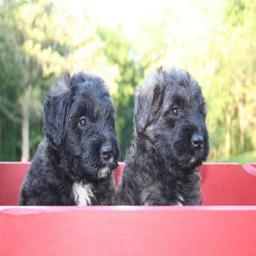
Animal: dogs